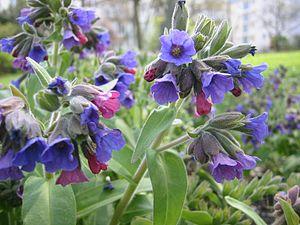
Cette liste de Tracheophyta de Bosnie-Herzégovine, ainsi que d’espèces introduites est un aperçu incomplet d’espèces de mousses, de fougères, de gymnospermes et d’angiospermes citées dans la littérature disponible en langues bosniaque, croate, serbe et serbo-croate. Cet aperçu n’inclue pas des espèces cultivées ni celles occasionnellement introduites.
La Pulmonaire molle est une espèce de plante de la famille des Boraginacées.